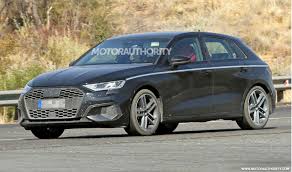
Label: noambulance